Trevor Daley

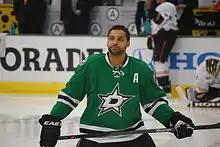
Daley with the Dallas Stars in April 2014 during the first round of the 2014 Stanley Cup playoffs

Daley was drafted by the Dallas Stars in the 2002 NHL Entry Draft, 43rd overall, in the second round from the Sault Ste. Marie Greyhounds of the Ontario Hockey League.